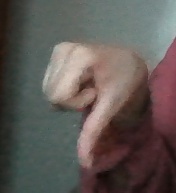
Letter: waw